Village of the Damned (1960 film)

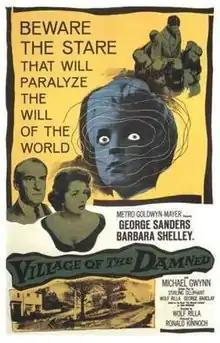
U.S. theatrical release poster

Village of the Damned is a 1960 science fiction horror film by Anglo-German director Wolf Rilla. The film is adapted from the novel "The Midwich Cuckoos" (1957) by John Wyndham. The lead role of Professor Gordon Zellaby is played by George Sanders.